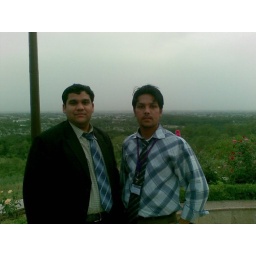
standing near the place whre the plane crushed in pakistan islamabad